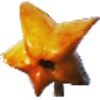
Label: Carambula 1